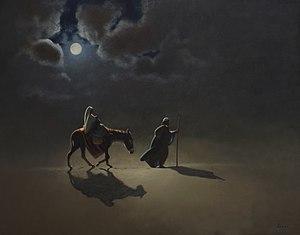
Oeuvre de Ziani, peinture ayant fait partie de l'exposition ""Eloge de la Sagesse"", 2015, dans l'église St Pierre et Paul, dans le cadre des Chemins d'Art Sacré."
Hocine Ziani, né en 1953 à Sidi-Daoud, près de Dellys, en Algérie, est un artiste plasticien algérien.